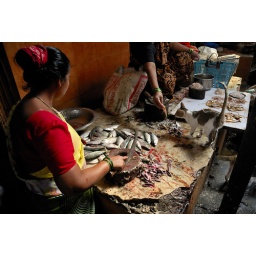
Super happy cats hanging out in a fish market in Mumbai